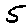
Label: 5